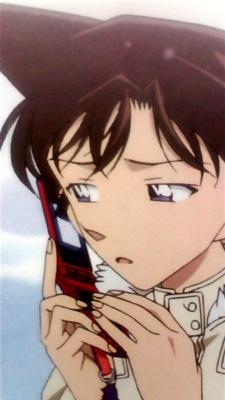
回答: 今日もコナンと新一の声が混ざって聞こえる。